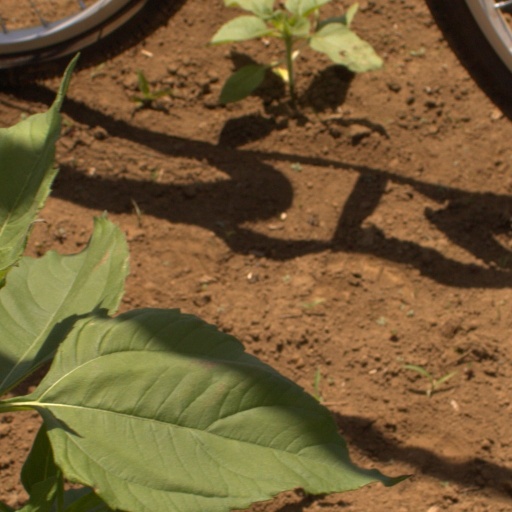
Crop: Jerusalem artichoke